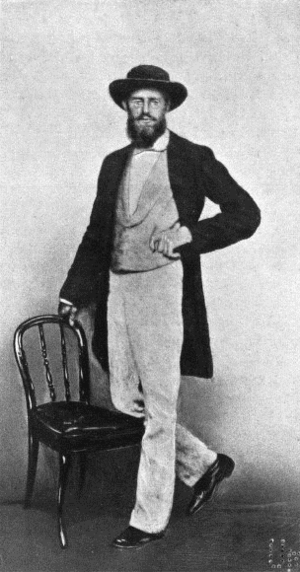
Photographie de Wallace prise à Singapour en 1862.
Alfred Russel Wallace est un naturaliste, géographe, explorateur, anthropologue et biologiste britannique. Il a mis au point la théorie de l'évolution par la sélection naturelle avec Charles Darwin.